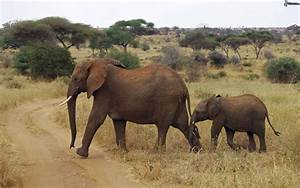
Label: elephant